TNA Against All Odds (2011)

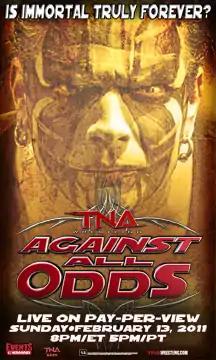
Promotional poster featuring Jeff Hardy

The 2011 Against All Odds was a professional wrestling pay-per-view (PPV) event produced by Total Nonstop Action Wrestling (TNA), which took place on February 13, 2011 at Impact Zone in Universal Studios Florida. It was the seventh annual Against All Odds event.